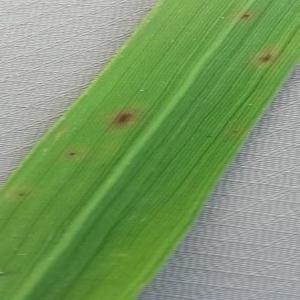
Disease: Brownspot